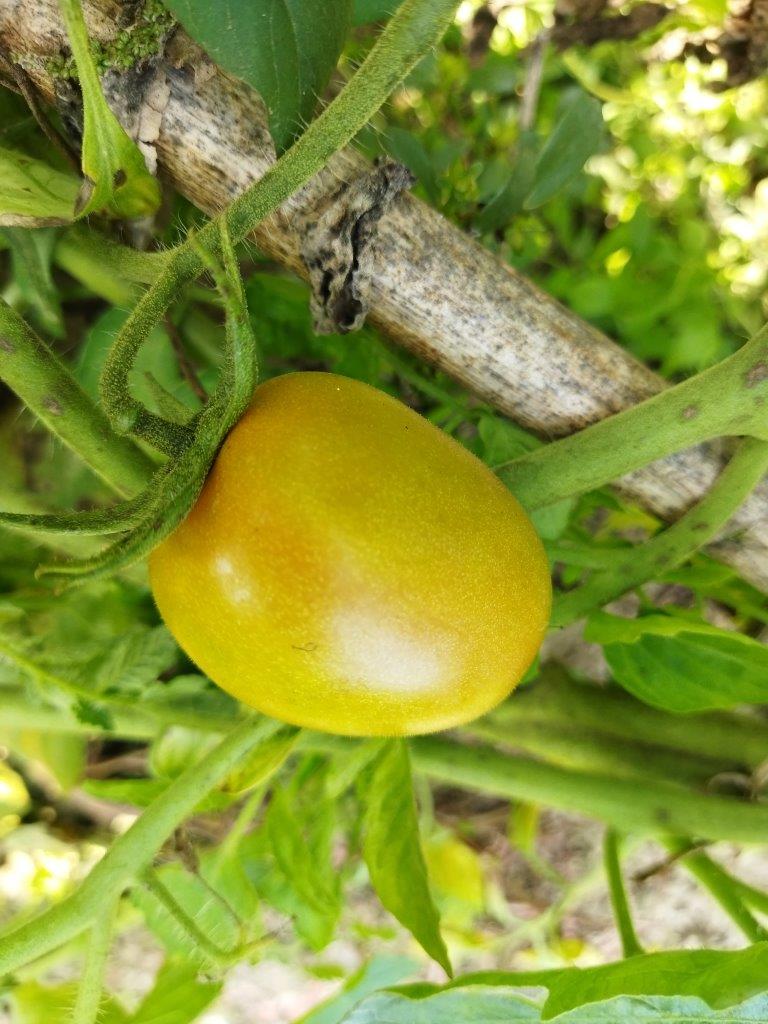
Maturity: Mature